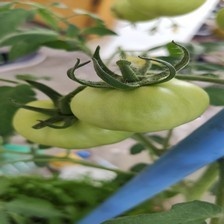
Label: tomato